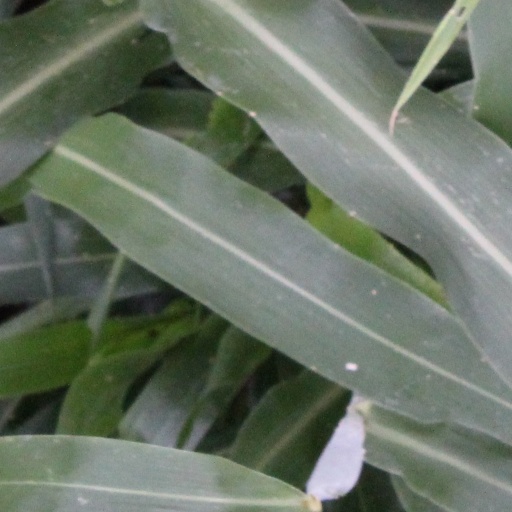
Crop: sorghum